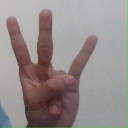
अक्षर: क्ष